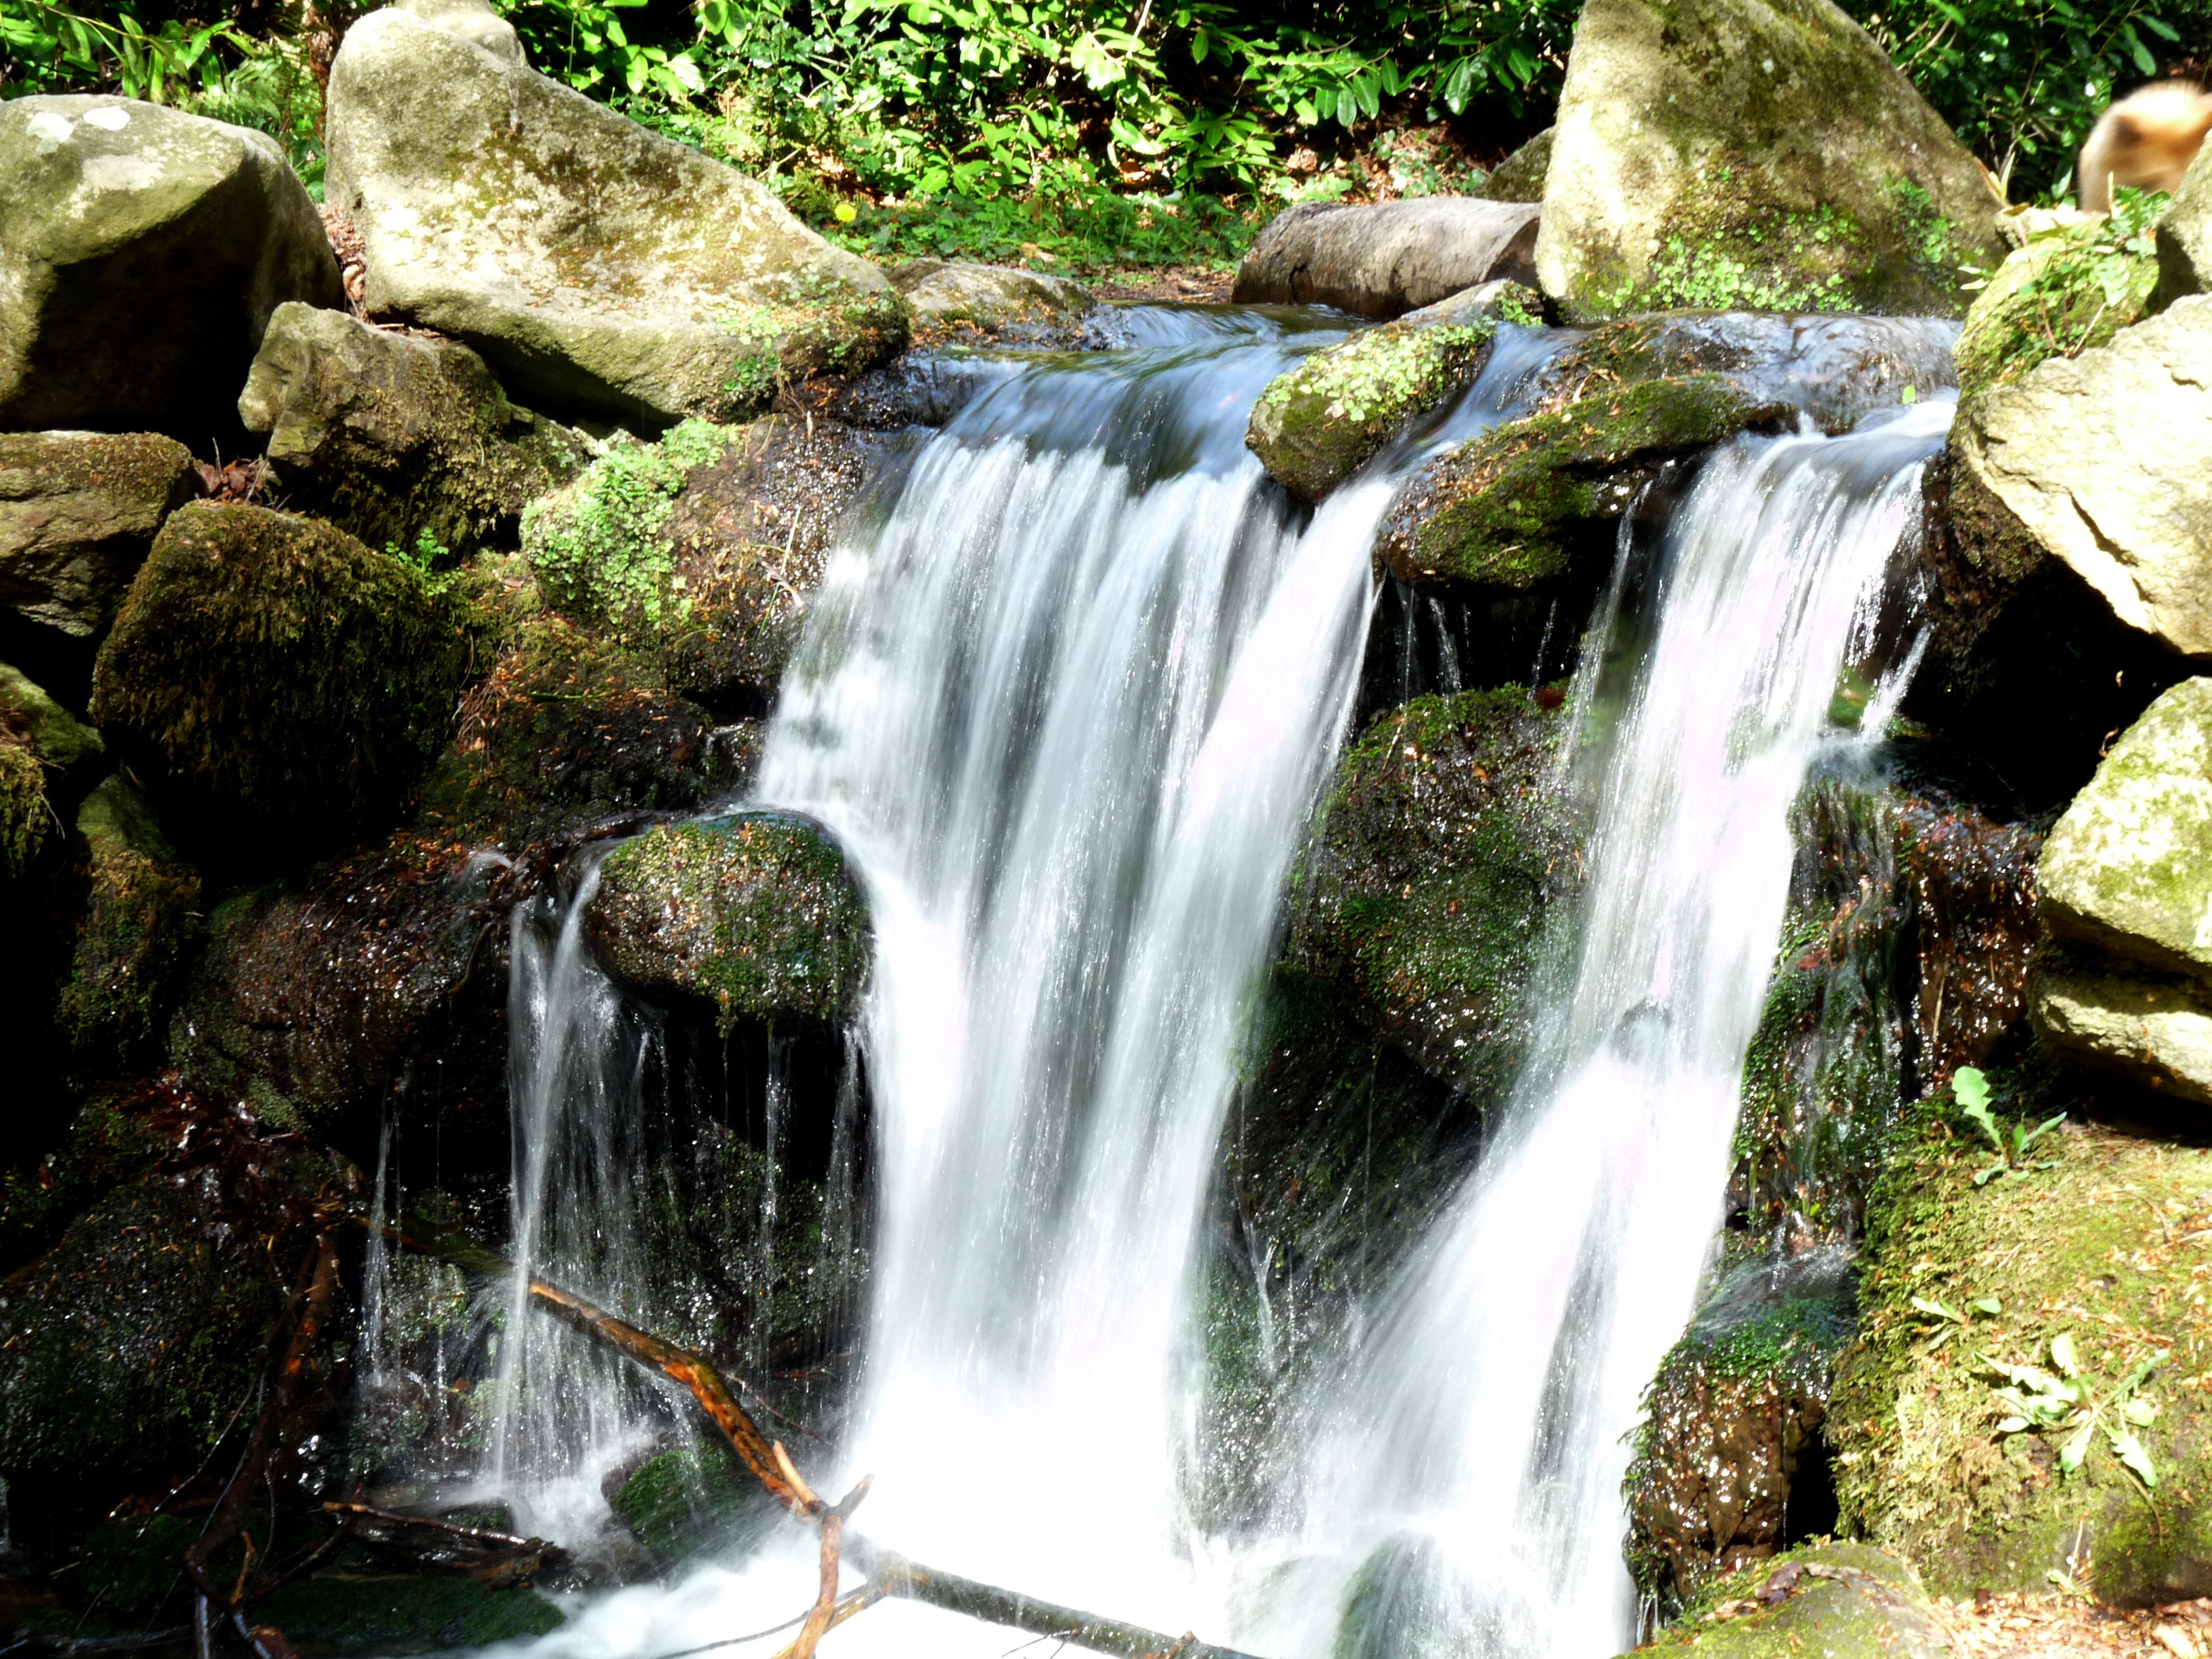
water, nature, waterfall, liquid, river, stream, flowing, natural, body of water, rainforest, wasserfall, natural water, water feature, watercourse, downfall, dray nur waterfall